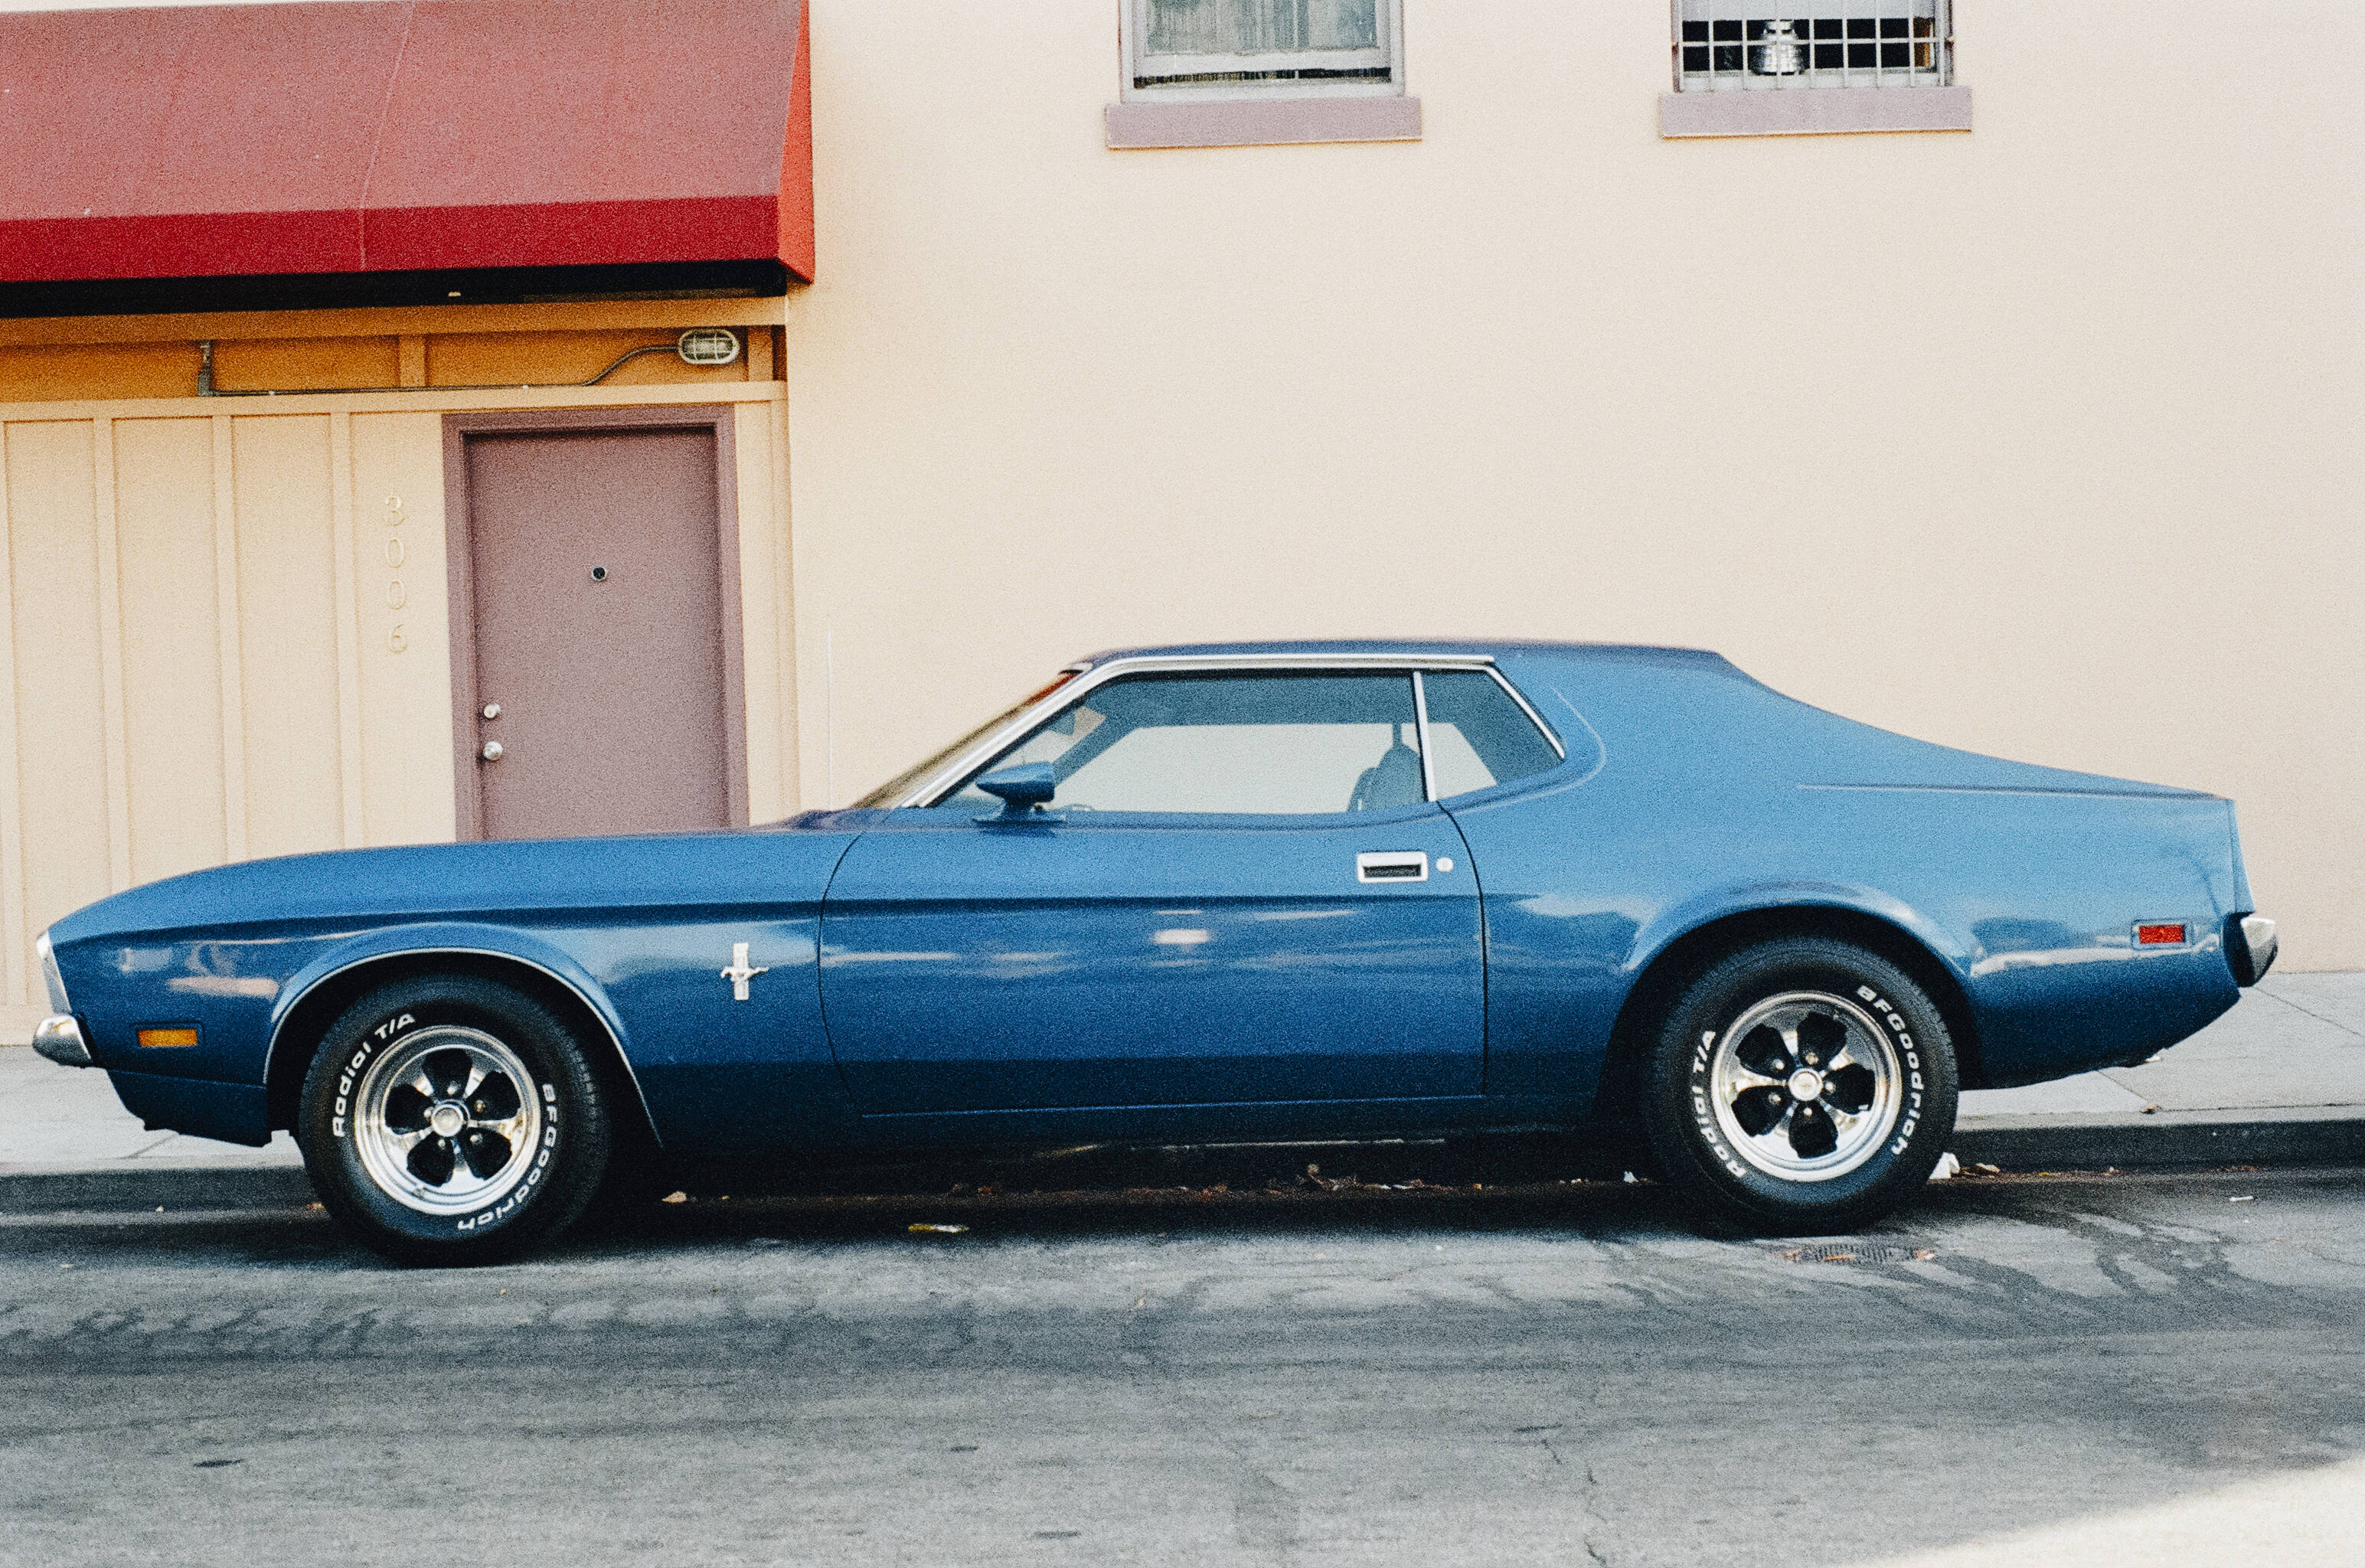
car, vehicle, sports car, muscle car, ford, mustang, land vehicle, automobile make, automotive exterior, performance car, full size car